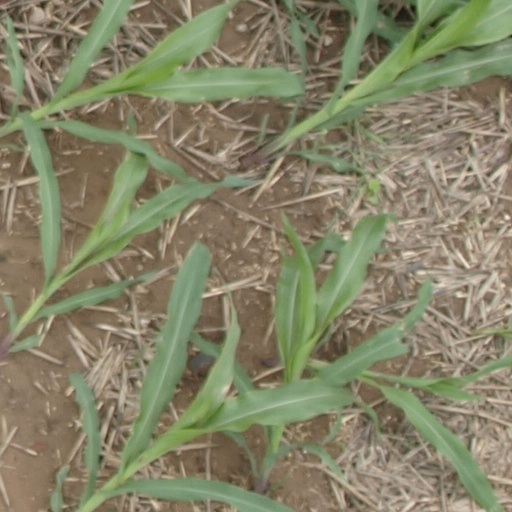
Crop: maize; corn